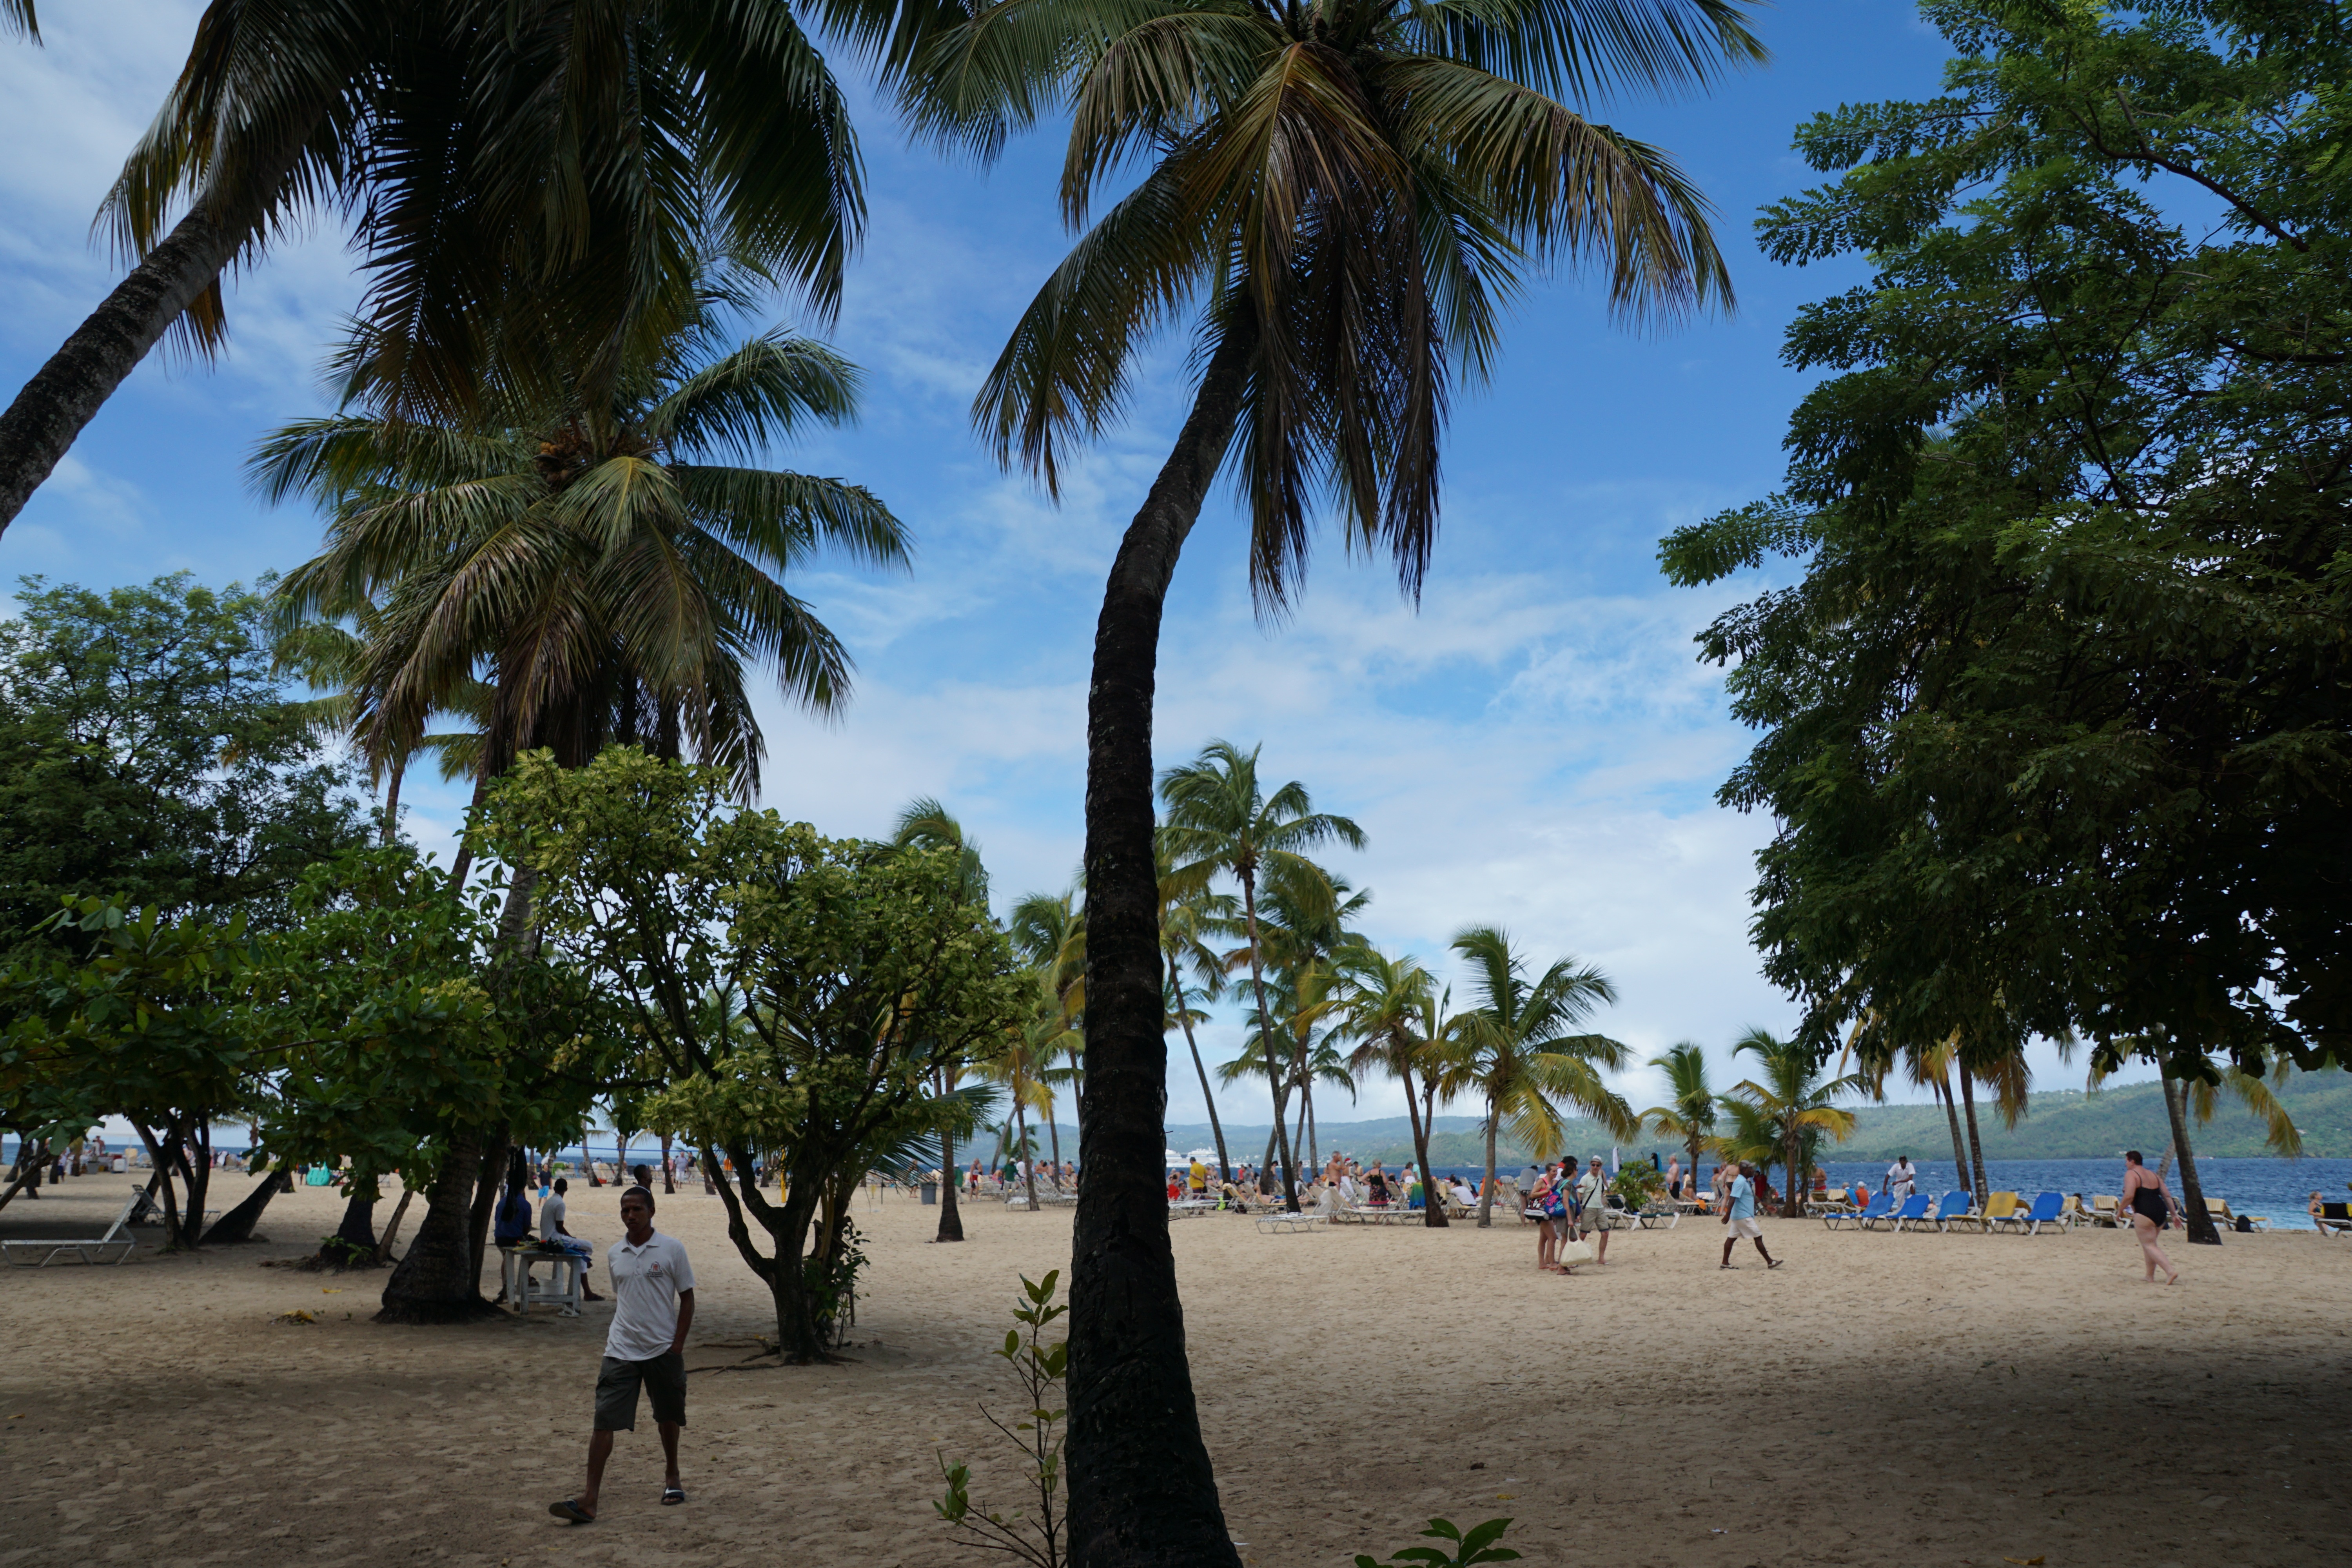
beach, sea, coast, tree, boardwalk, walkway, vacation, body of water, resort, caribbean, palm trees, tropics, levantado, bacardi island, woody plant, arecales, palm family